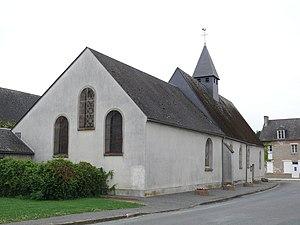
L'église Saint-Charles d'Ascoux (Loiret, Centre-Val de Loire, France).